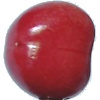
Label: Cherry 2